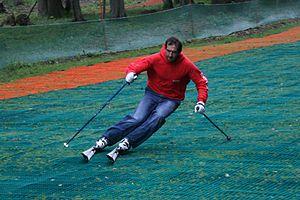
Une piste de ski sèche, ou piste de ski artificielle, est une piste de ski qui n’est pas constituée de neige mais de matériaux qui en imitent les propriétés tout en étant stables à température ambiante.